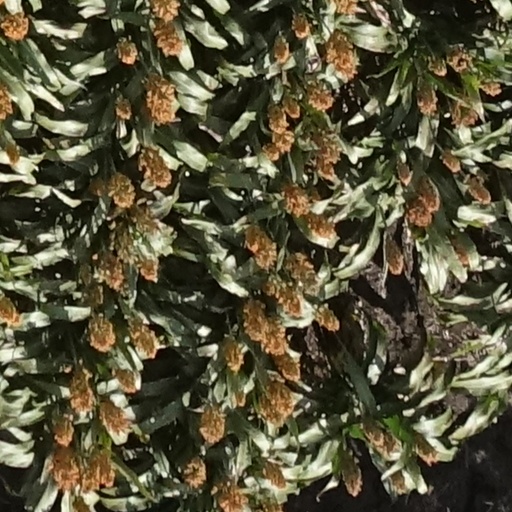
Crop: sorghum